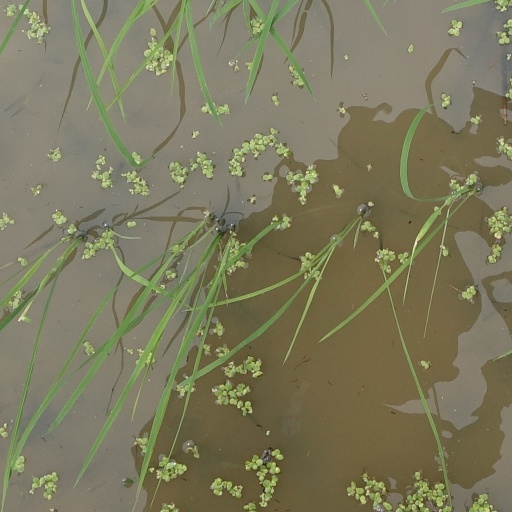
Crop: rice